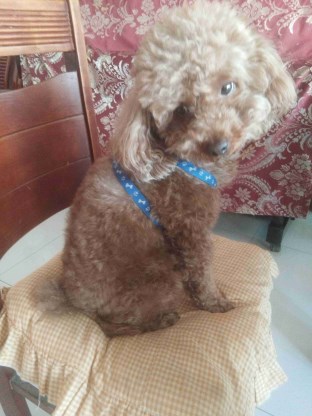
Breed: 7449-n000128-teddy